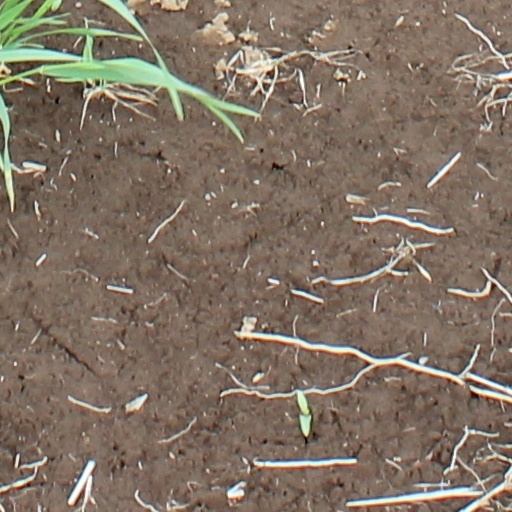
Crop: wheat